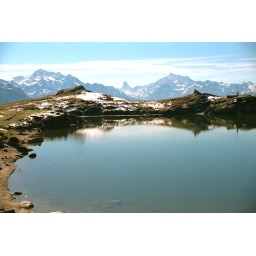
mountain lake above Grindelwald